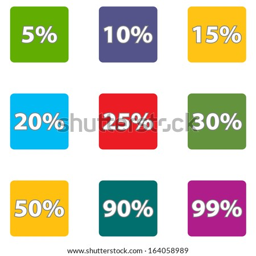
new set of icons with percent on a white background